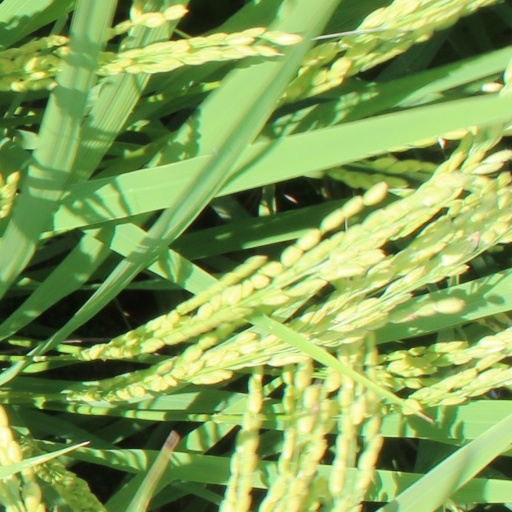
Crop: rice